Boudry

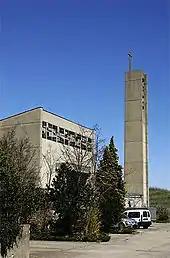
New catholic church in Boudry

From the , 1,664 or 31.3% were Roman Catholic, while 2,102 or 39.6% belonged to the Swiss Reformed Church. Of the rest of the population, there were 21 members of an Orthodox church (or about 0.40% of the population), there were 12 individuals (or about 0.23% of the population) who belonged to the Christian Catholic Church, and there were 314 individuals (or about 5.91% of the population) who belonged to another Christian church. There were 7 individuals (or about 0.13% of the population) who were Jewish, and 77 (or about 1.45% of the population) who were Islamic. There were 3 individuals who were Buddhist and 6 individuals who belonged to another church. 1,026 (or about 19.32% of the population) belonged to no church, are agnostic or atheist, and 232 individuals (or about 4.37% of the population) did not answer the question.